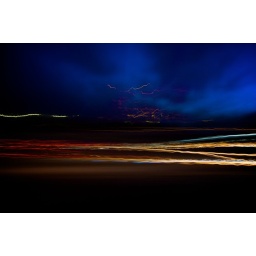
Various trails and fx created by poking the camera out of the window of speeding car on the motorways of switzerland...